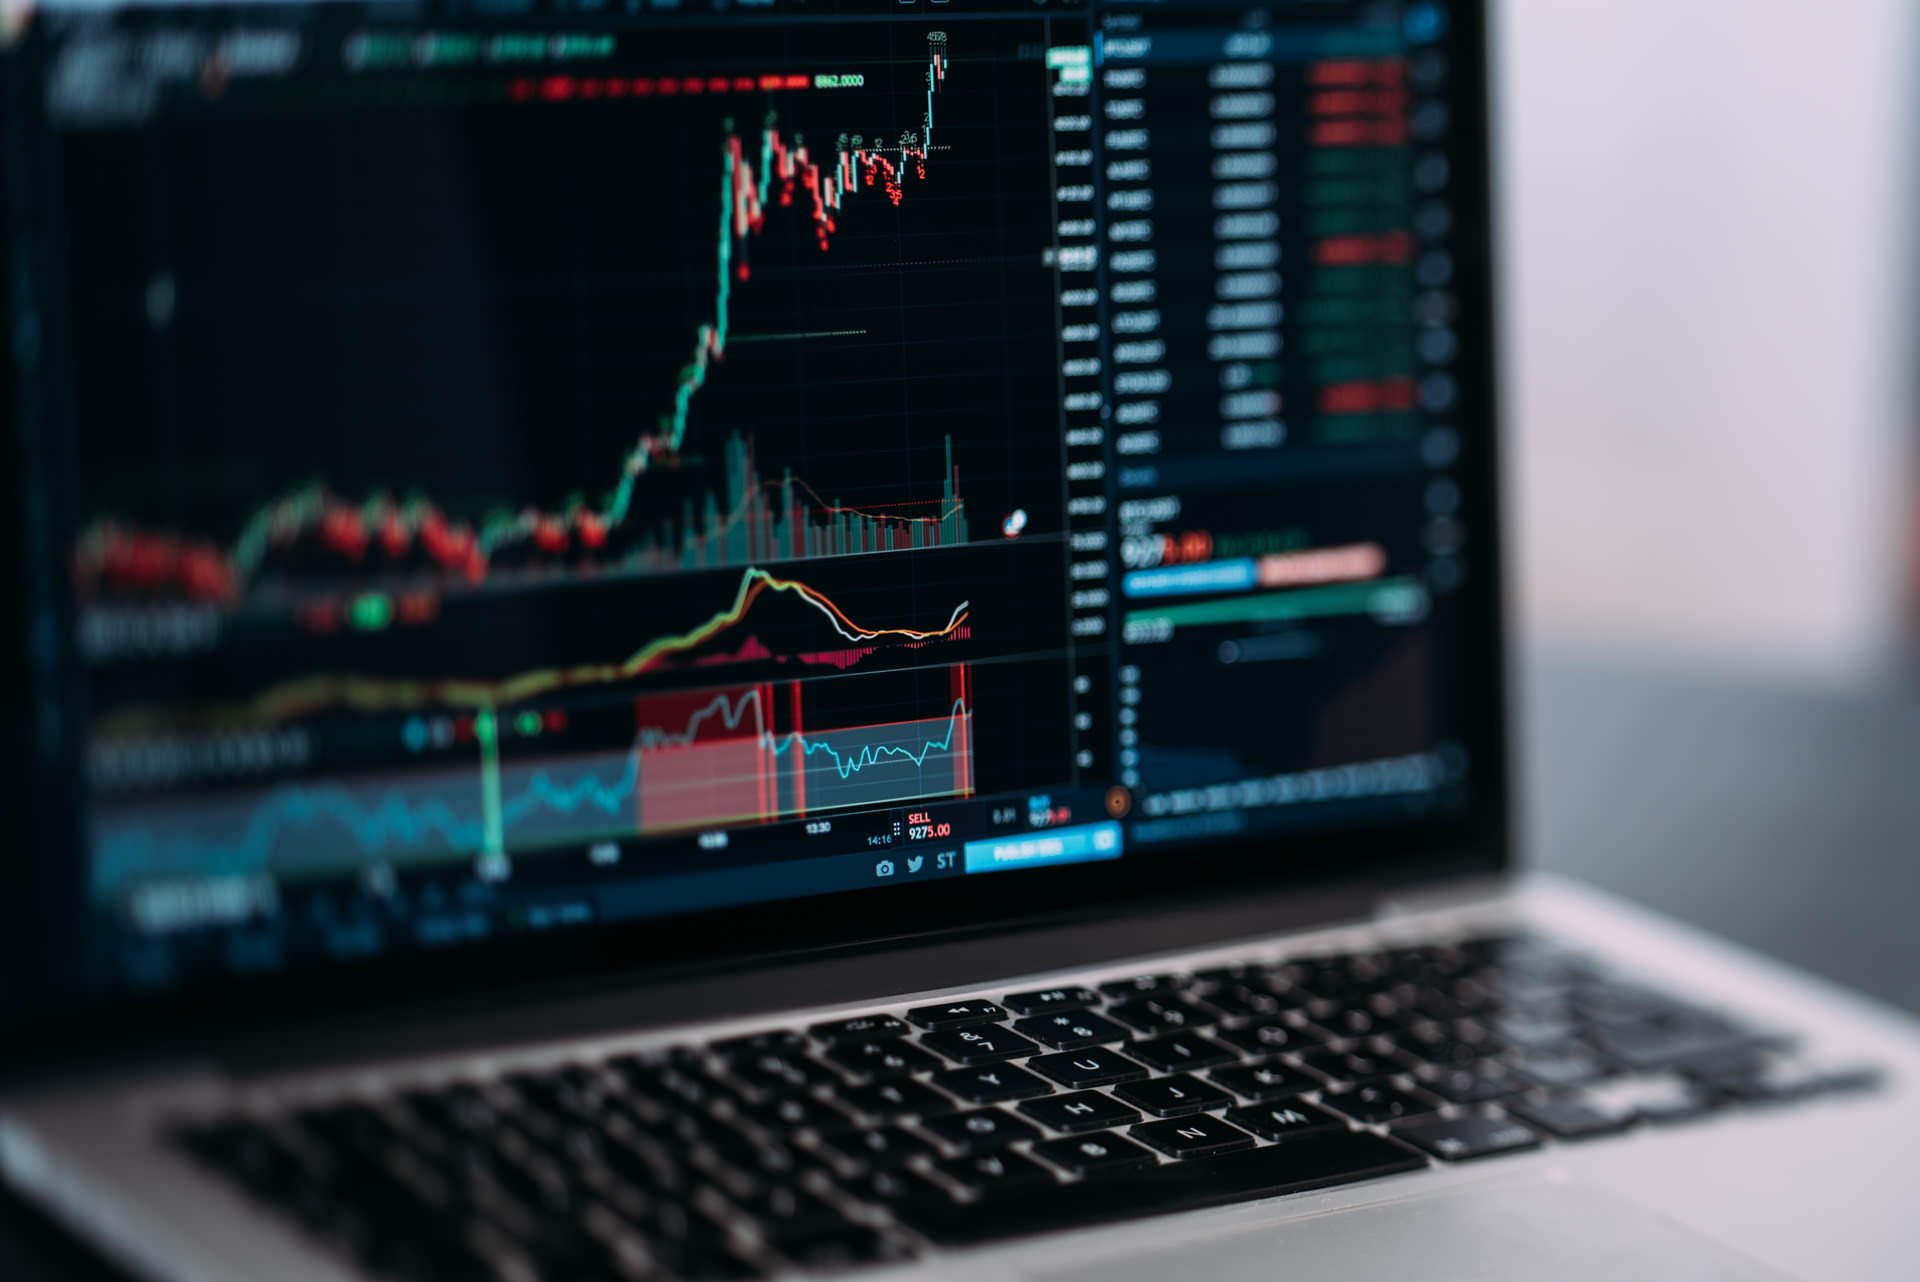
technology, electronic device, personal computer, screen, multimedia, laptop, display device, gadget, computer hardware, personal computer hardware, electronics, audio equipment, electronic instrument, computer monitor